Genuine progress indicator

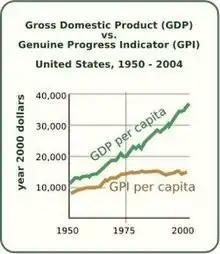

Genuine progress indicator (GPI) is a metric that has been suggested to replace, or supplement, gross domestic product (GDP). The GPI is designed to take fuller account of the well-being of a nation, only a part of which pertains to the size of the nation's economy, by incorporating environmental and social factors which are not measured by GDP. For instance, some models of GPI decrease in value when the poverty rate increases. The GPI separates the concept of societal progress from economic growth.